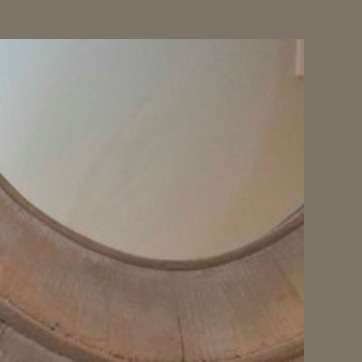
Material: mirror